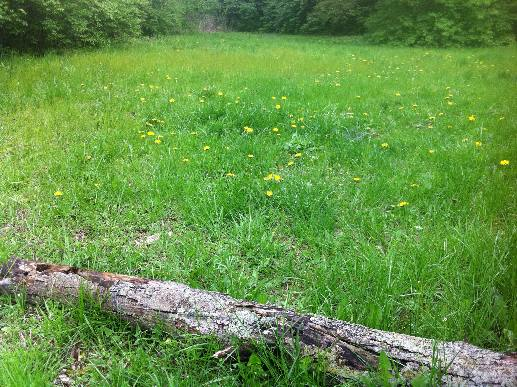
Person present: No